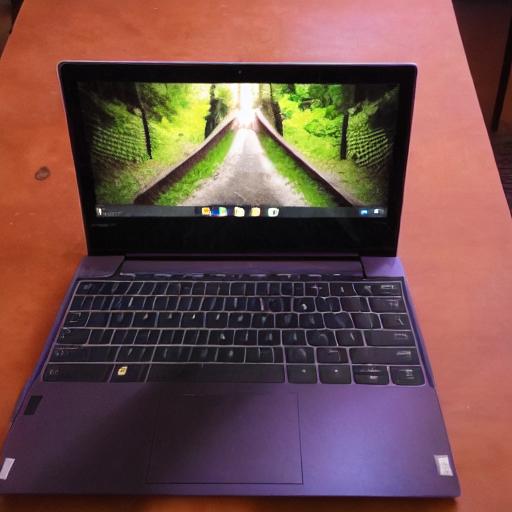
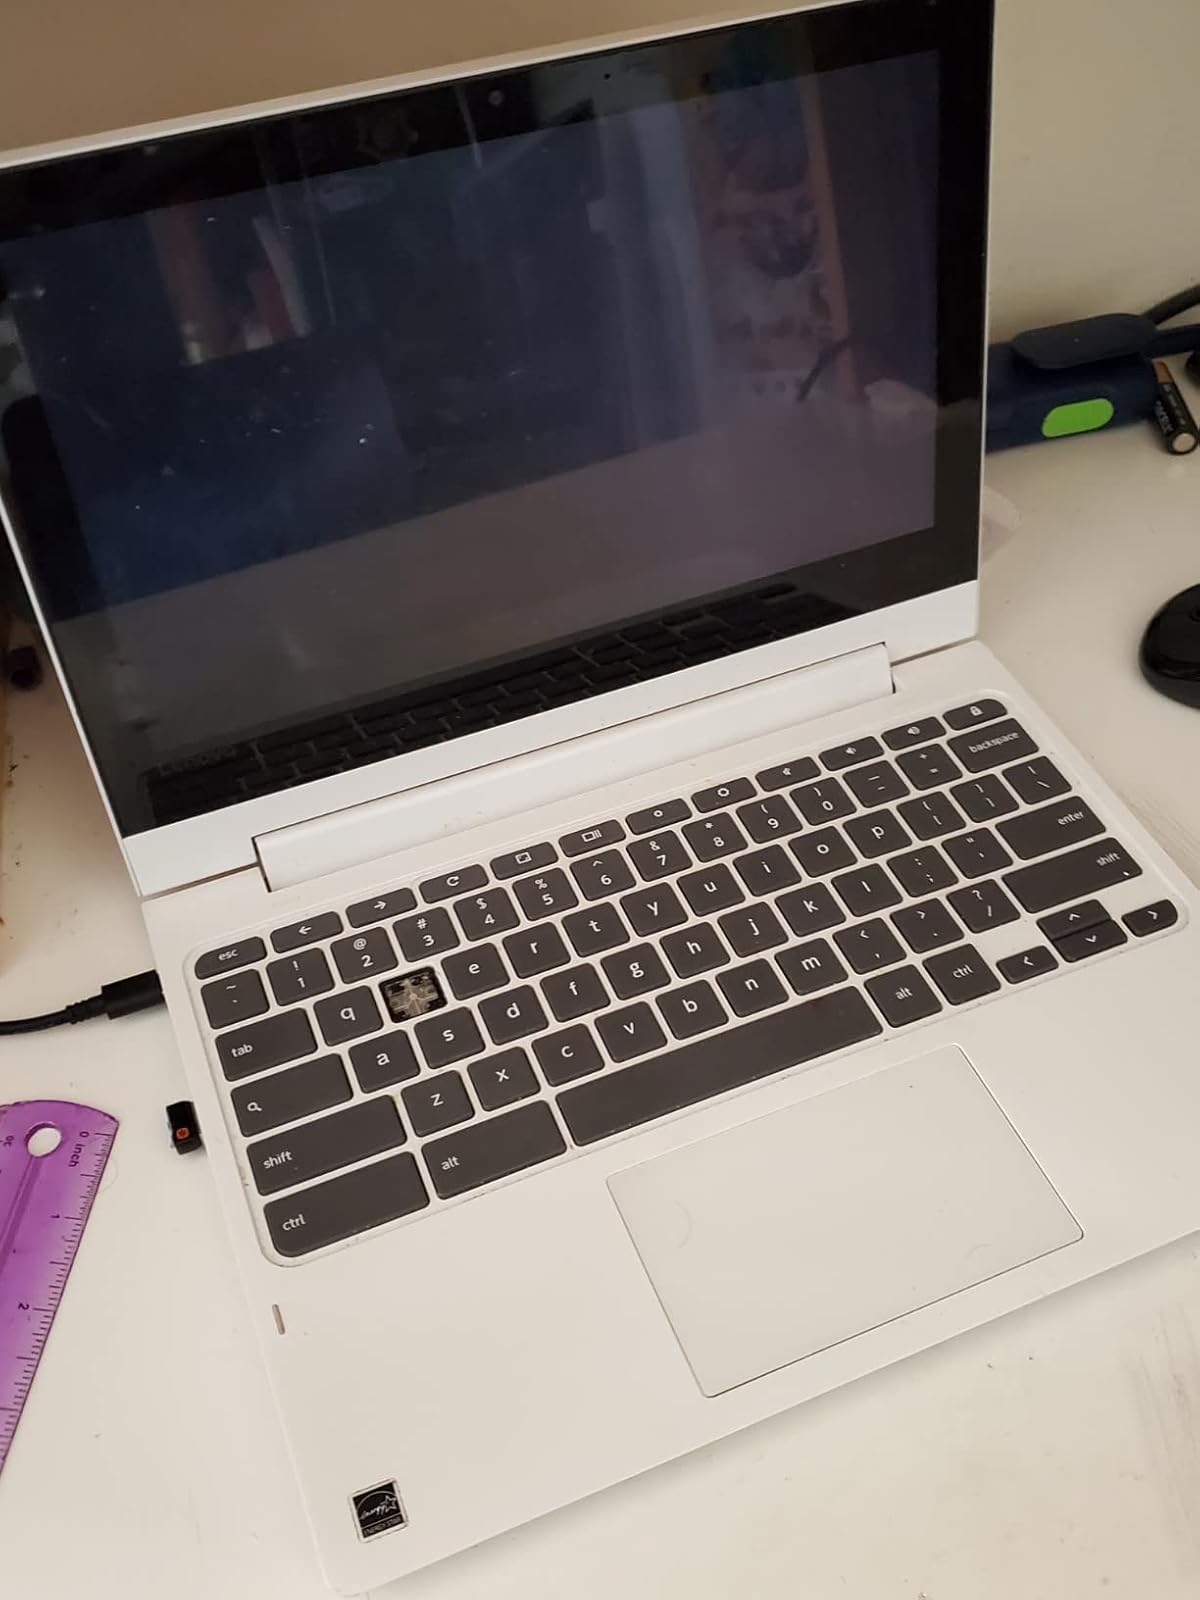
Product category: laptop
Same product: no